Kingdom of Katsina

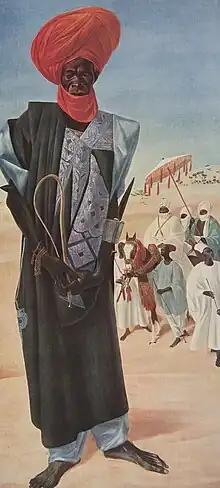

At the outset of the 19th century, an Islamic revolution swept across Hausaland, inspired by the Fulani scholar Shehu Usman dan Fodio. The Shehu's jihad initially began in the Gobir kingdom but quickly gained momentum across the region and even reached as far as the Bornu and Oyo empires. The primary objective of Usman's jihad was to reform Islam in Hausaland. The Sarakuna (rulers) of the Hausa kingdoms had incorporated elements of Bori (Hausa animism) into their practice of Islam. Furthermore, the influence held by Bori priests over the Sarakuna was deemed unacceptable for Muslim rulers by Usman and his followers. This religious revolution, or jihad, led to the establishment of the Sokoto Caliphate. For the first time in the region's history, it united all of Hausaland under a single ruler, the Sultan of Sokoto.